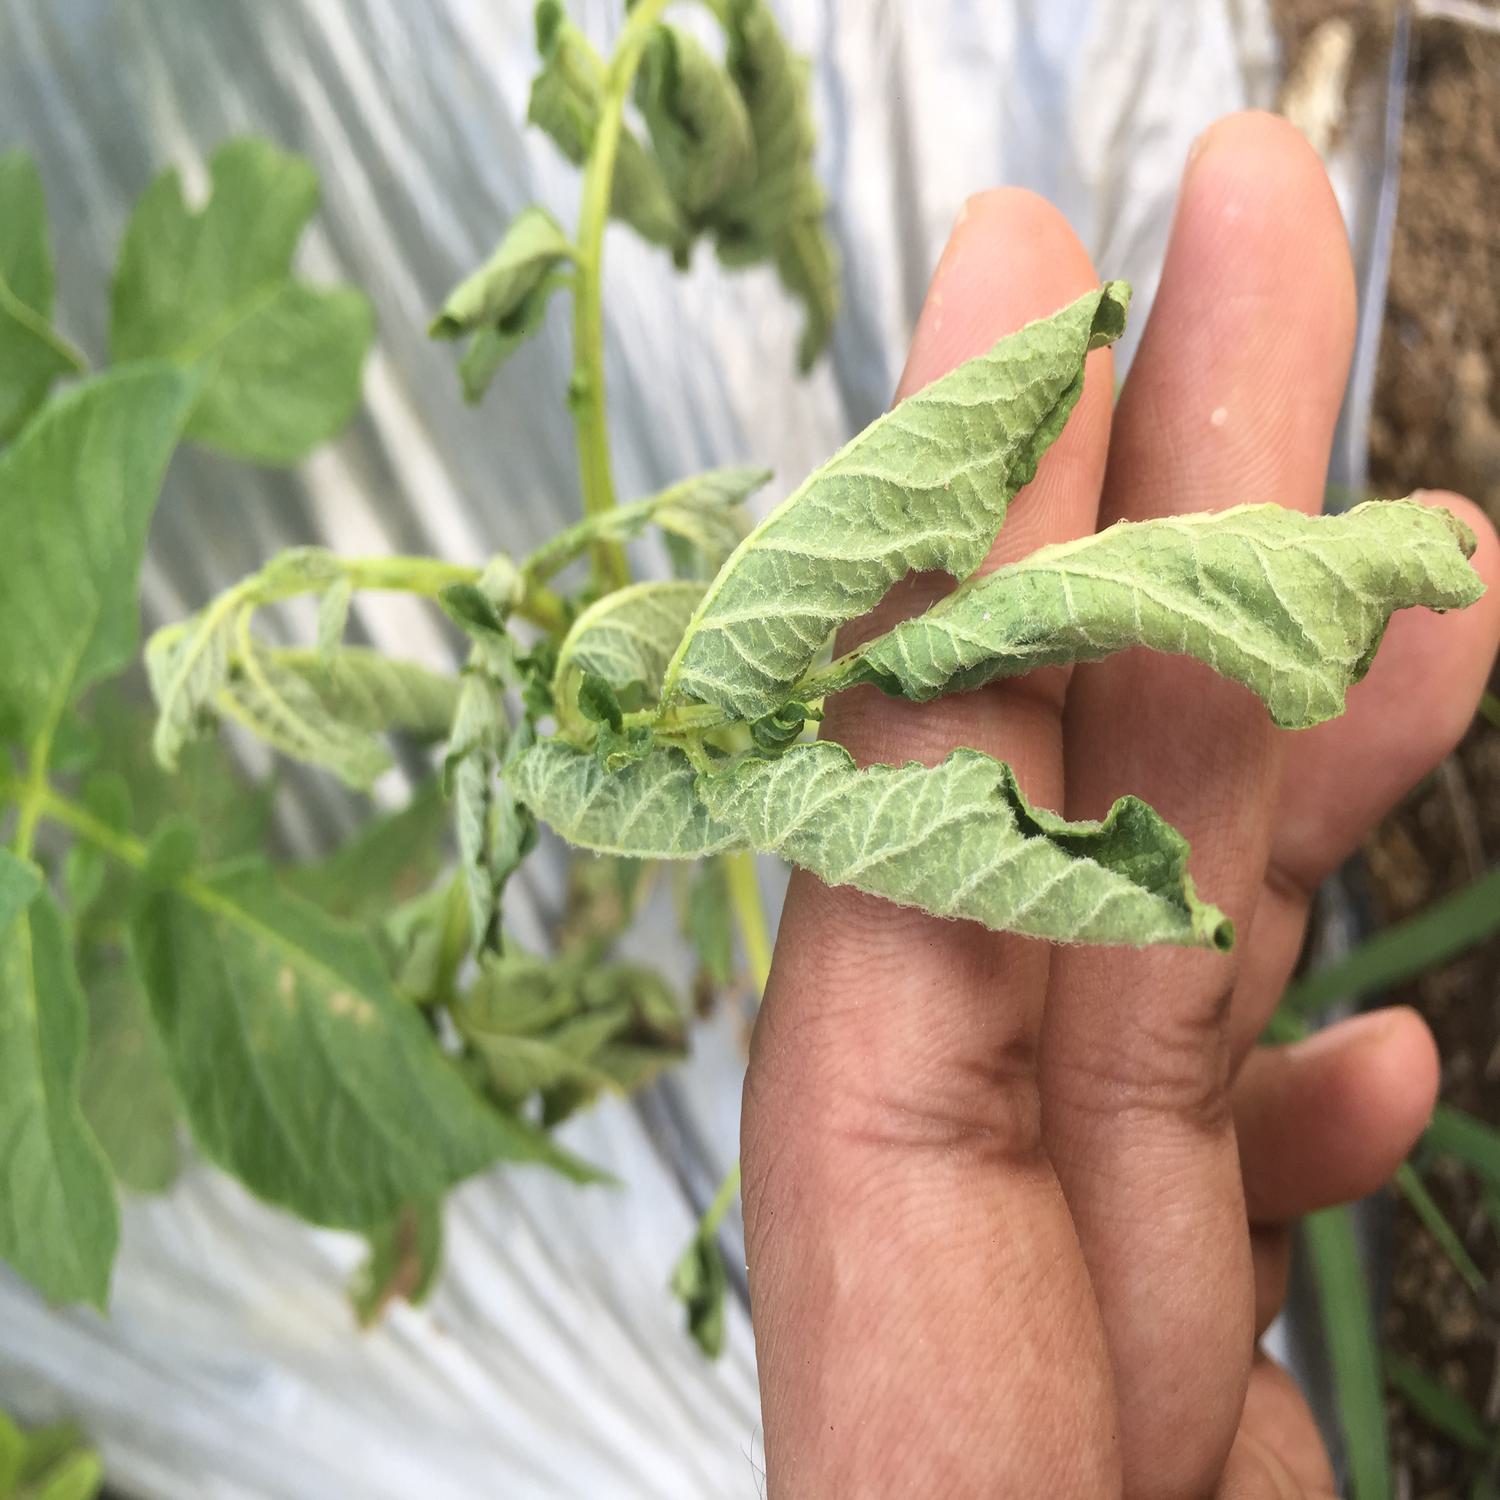
Etiqueta: Pudricion_Parda